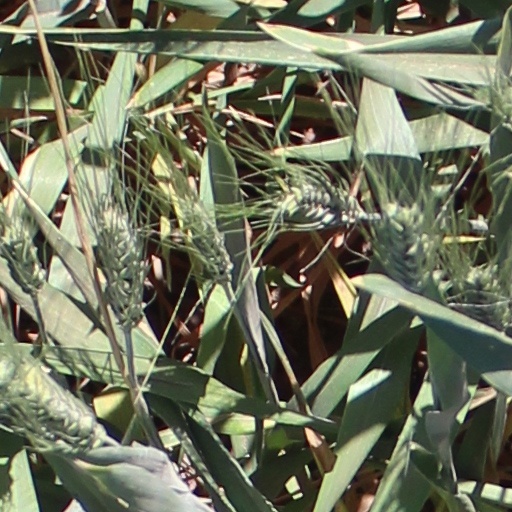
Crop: wheat